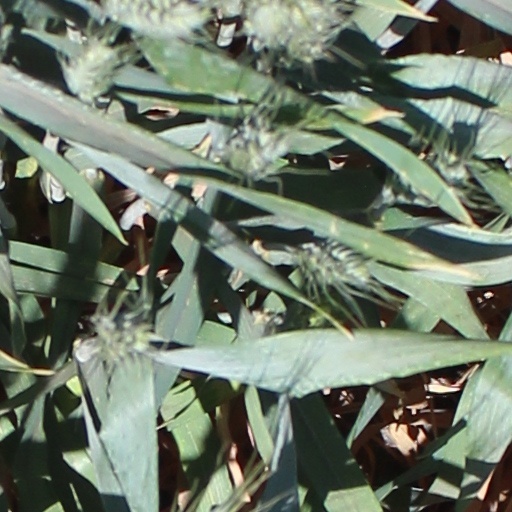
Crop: wheat